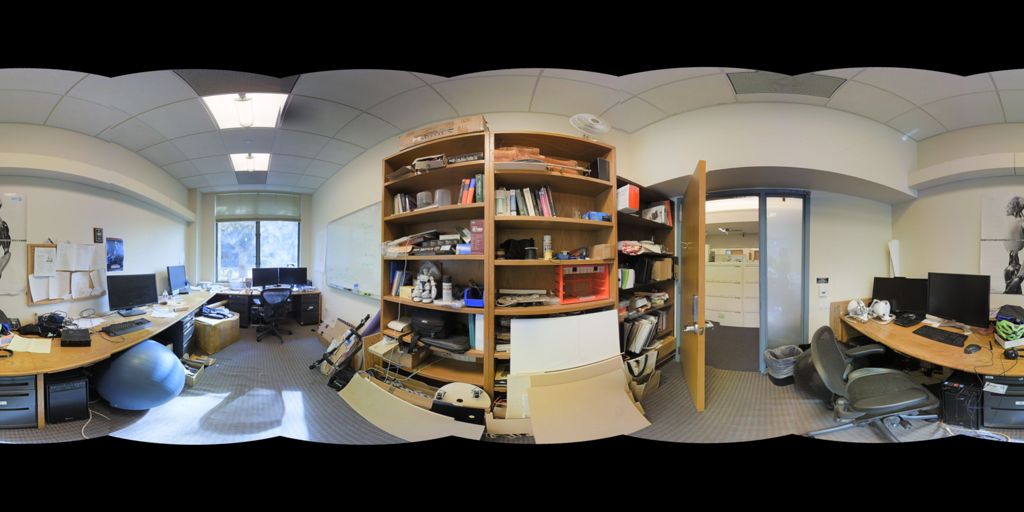
Referred object: the black computer chair by the window

Referred object: turn right to face the tall wooden bookshelf

Referred object: the open door to the right of the bookshelf